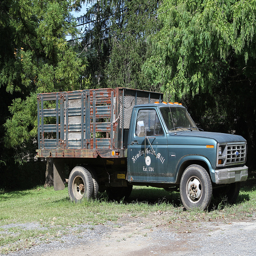
A green truck with a large flat bed.
An old truck with a fenced in back
An empty truck sits in a heavily forested area.
A truck is shown parked on the grass next to some trees.
A rusted truck is sitting in a field.
An old truck sits parked in an empty grassy lot.